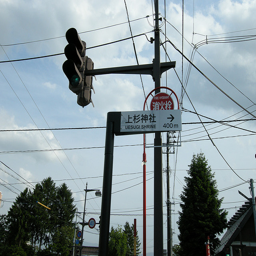
A sign pointing out a shrine under a stoplight.
A traffic light suspended over a street next to power lines.
A white and black street sign next to a traffic light.
A stoplight is above an asian street sign.
A traffic light and sign under many wires.